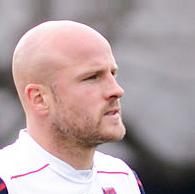
Age: 26